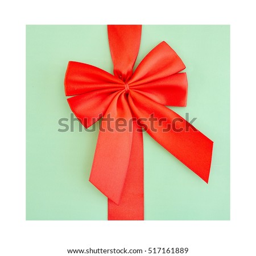
a close up shot of presents